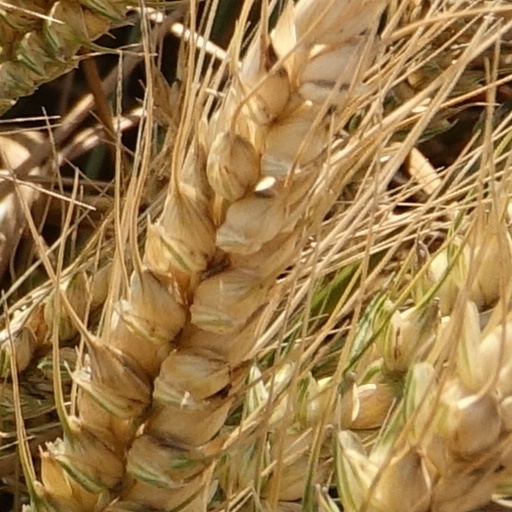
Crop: wheat